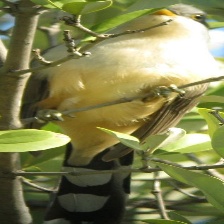
Species: MANGROVE CUCKOO
Scientific name: COCCYZUS MINOR